KeeLoq

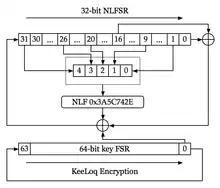
KeeLoq Encryption

KeeLoq "code hopping" encoders encrypt a 0-filled 32-bit block with KeeLoq cipher to produce a 32-bit "hopping code". A 32-bit initialization vector is linearly added (XORed) to the 32 least significant bits of the key prior to encryption and after decryption.